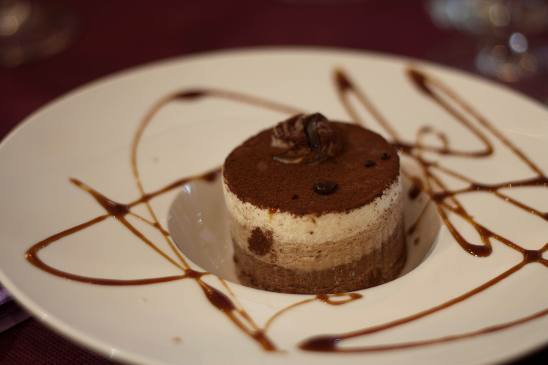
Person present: No